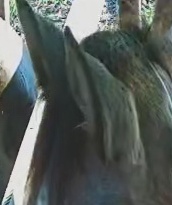
Face region: ears (position_of_ears)
Pain indicator: not_present